Siemens & Halske

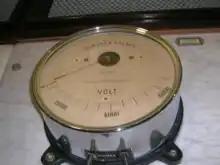
A legacy voltmeter from the Siemens & Halske

Siemens & Halske AG (or Siemens-Halske) was a German electrical engineering company that later became part of Siemens.